Kinderwhore

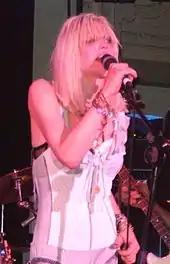
Courtney Love helped to popularize the fashion style

In the mid–1980s, musicians Kat Bjelland and Courtney Love shared an apartment together while playing in the band Pagan Babies. During this time, the pair would often borrow one another's clothes. Both are generally credited by publications including "i-D", "the Guardian" and "Rolling Stone" as inventing the kinderwhore fashion style, however both dispute the other's involvement. In interviews, Love credited the inspiration for the style as coming from KatieJane Garside of Daisy Chainsaw and Christine Amphlett of Divinyls. Furthermore, during this period, many of the style's prominent characteristics such as vintage clothing, velvet and 1970s polyester were cheap and easily accessible. "i-D" observed that the name "kinderwhore" was coined by "Melody Maker" journalist Everett True, whereas "the Guardian" credited the term to Bjelland.